Sail

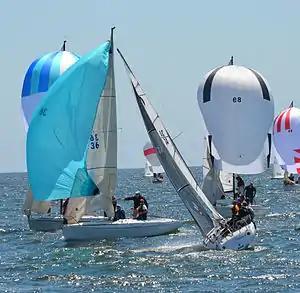
Aerodynamic forces for two points of sail. "Left-hand boat":Down wind—predominant "drag" propels the boat with little heeling moment. "Right-hand boat":Up wind (close-hauled)—predominant "lift" both propels the boat and contributes to heel.

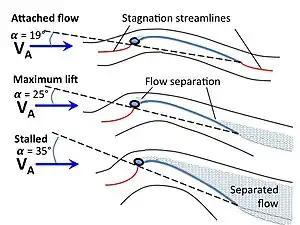
Sail angles of attack and resulting (idealized) flow patterns that provide propulsive lift.

Aerodynamic forces on sails depend on wind speed and direction and the speed and direction of the craft. The direction that the craft is traveling with respect to the "true wind" (the wind direction and speed over the surface) is called the "point of sail". The speed of the craft at a given point of sail contributes to the apparent wind (V), the wind speed and direction as measured on the moving craft. The apparent wind on the sail creates a total aerodynamic force, which may be resolved into "drag", the force component in the direction of the apparent wind and "lift", the force component normal (90°) to the apparent wind. Depending on the alignment of the sail with the apparent wind, lift or drag may be the predominant propulsive component. Total aerodynamic force also resolves into a forward, propulsive, driving force, resisted by the medium through or over which the craft is passing (e.g., through water, air, or over ice, sand) and a lateral force, resisted by the underwater foils, ice runners, or wheels of the sailing craft.